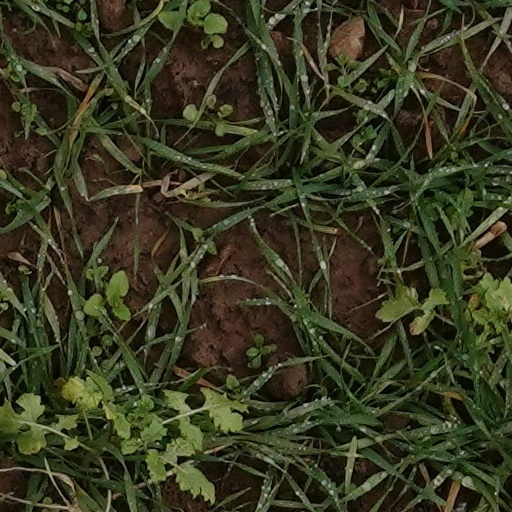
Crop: wheat